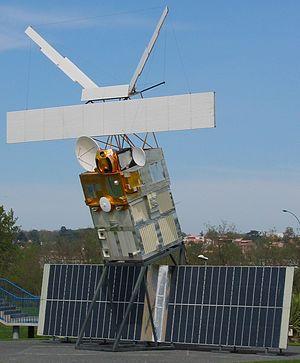
Un satellite d'observation de la Terre est un satellite artificiel utilisé pour effectuer des observations géophysique et géographique de la Terre depuis l'orbite terrestre